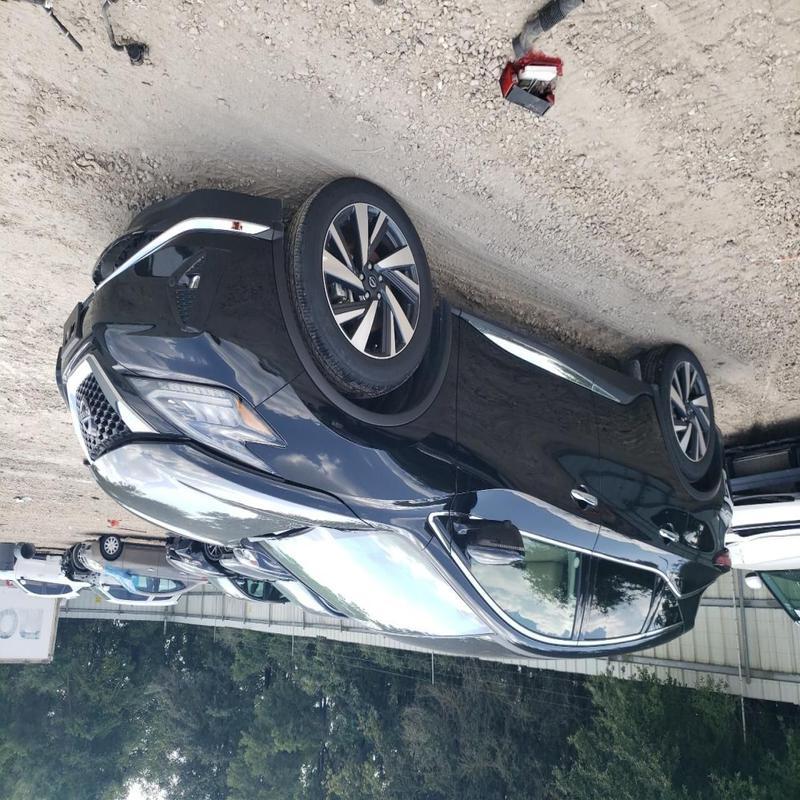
Aucun dommage détecté.
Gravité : aucun